Music industry of Asia

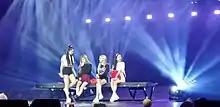
Blackpink, an Asian idol group.

As many Asian countries appear on the stage of the worldwide music industry, the Chinese music industry and the South Korean music industry have a positive influence on market growth. Until 2018, Asia has become the 2nd largest music industry of the combination of physical and digital music for the first time. However, by analyzing the development of the digital music market in Asia, most countries began their music industry with a large proportion of international music-related products, since early music lovers were more likely to be well-educated English users.